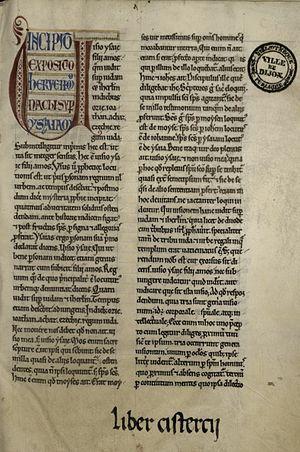
Folio 2 du manuscrit ""Comment. in Isaiam"" de Hervé de Déols"
Hervé de Déols, aussi appelé Hervé de Bourg-Dieu, Hervé du Mans, Hervaeus de Bourg-Dieu, Hervaeus Burgidolensis, Hervaeus Cenomanensis, Hervaeus Dolensis, est un exégète bénédictin français, né vers 1080 au Mans, et mort en 1150 à Déols. Il est connu surtout pour son ouvrage Exposition sur Isaïe « Expositio Hervei monachi super Ysaiam » qui sont des commentaires sur le livre d'Isaïe. Un exemplaire du manuscrit est conservé à la Bibliothèque municipale de Dijon.
Hervé de Déols, aussi appelé Hervé de Bourg-Dieu, Hervé du Mans, Hervaeus de Bourg-Dieu, Hervaeus Burgidolensis, Hervaeus Cenomanensis, Hervaeus Dolensis, est un exégète bénédictin français, né vers 1080 au Mans, et mort en 1150 à Déols. Il est connu surtout pour son ouvrage Exposition sur Isaïe « Expositio Hervei monachi super Ysaiam » qui sont des commentaires sur le livre d'Isaïe. Un exemplaire du manuscrit est conservé à la Bibliothèque municipale de Dijon.